Unknown Sailor

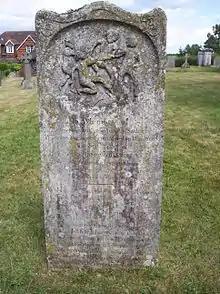
Gravestone of the murdered sailor in Thursley churchyard

The Unknown Sailor was an anonymous seafarer murdered in September 1786 at Hindhead in Surrey, England. His murderers were hanged in chains on Gibbet Hill, Hindhead the following year.